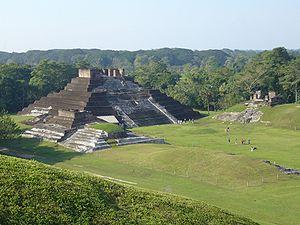
Comalcalco est un site classique du Tabasco composé d’édifices en briques.